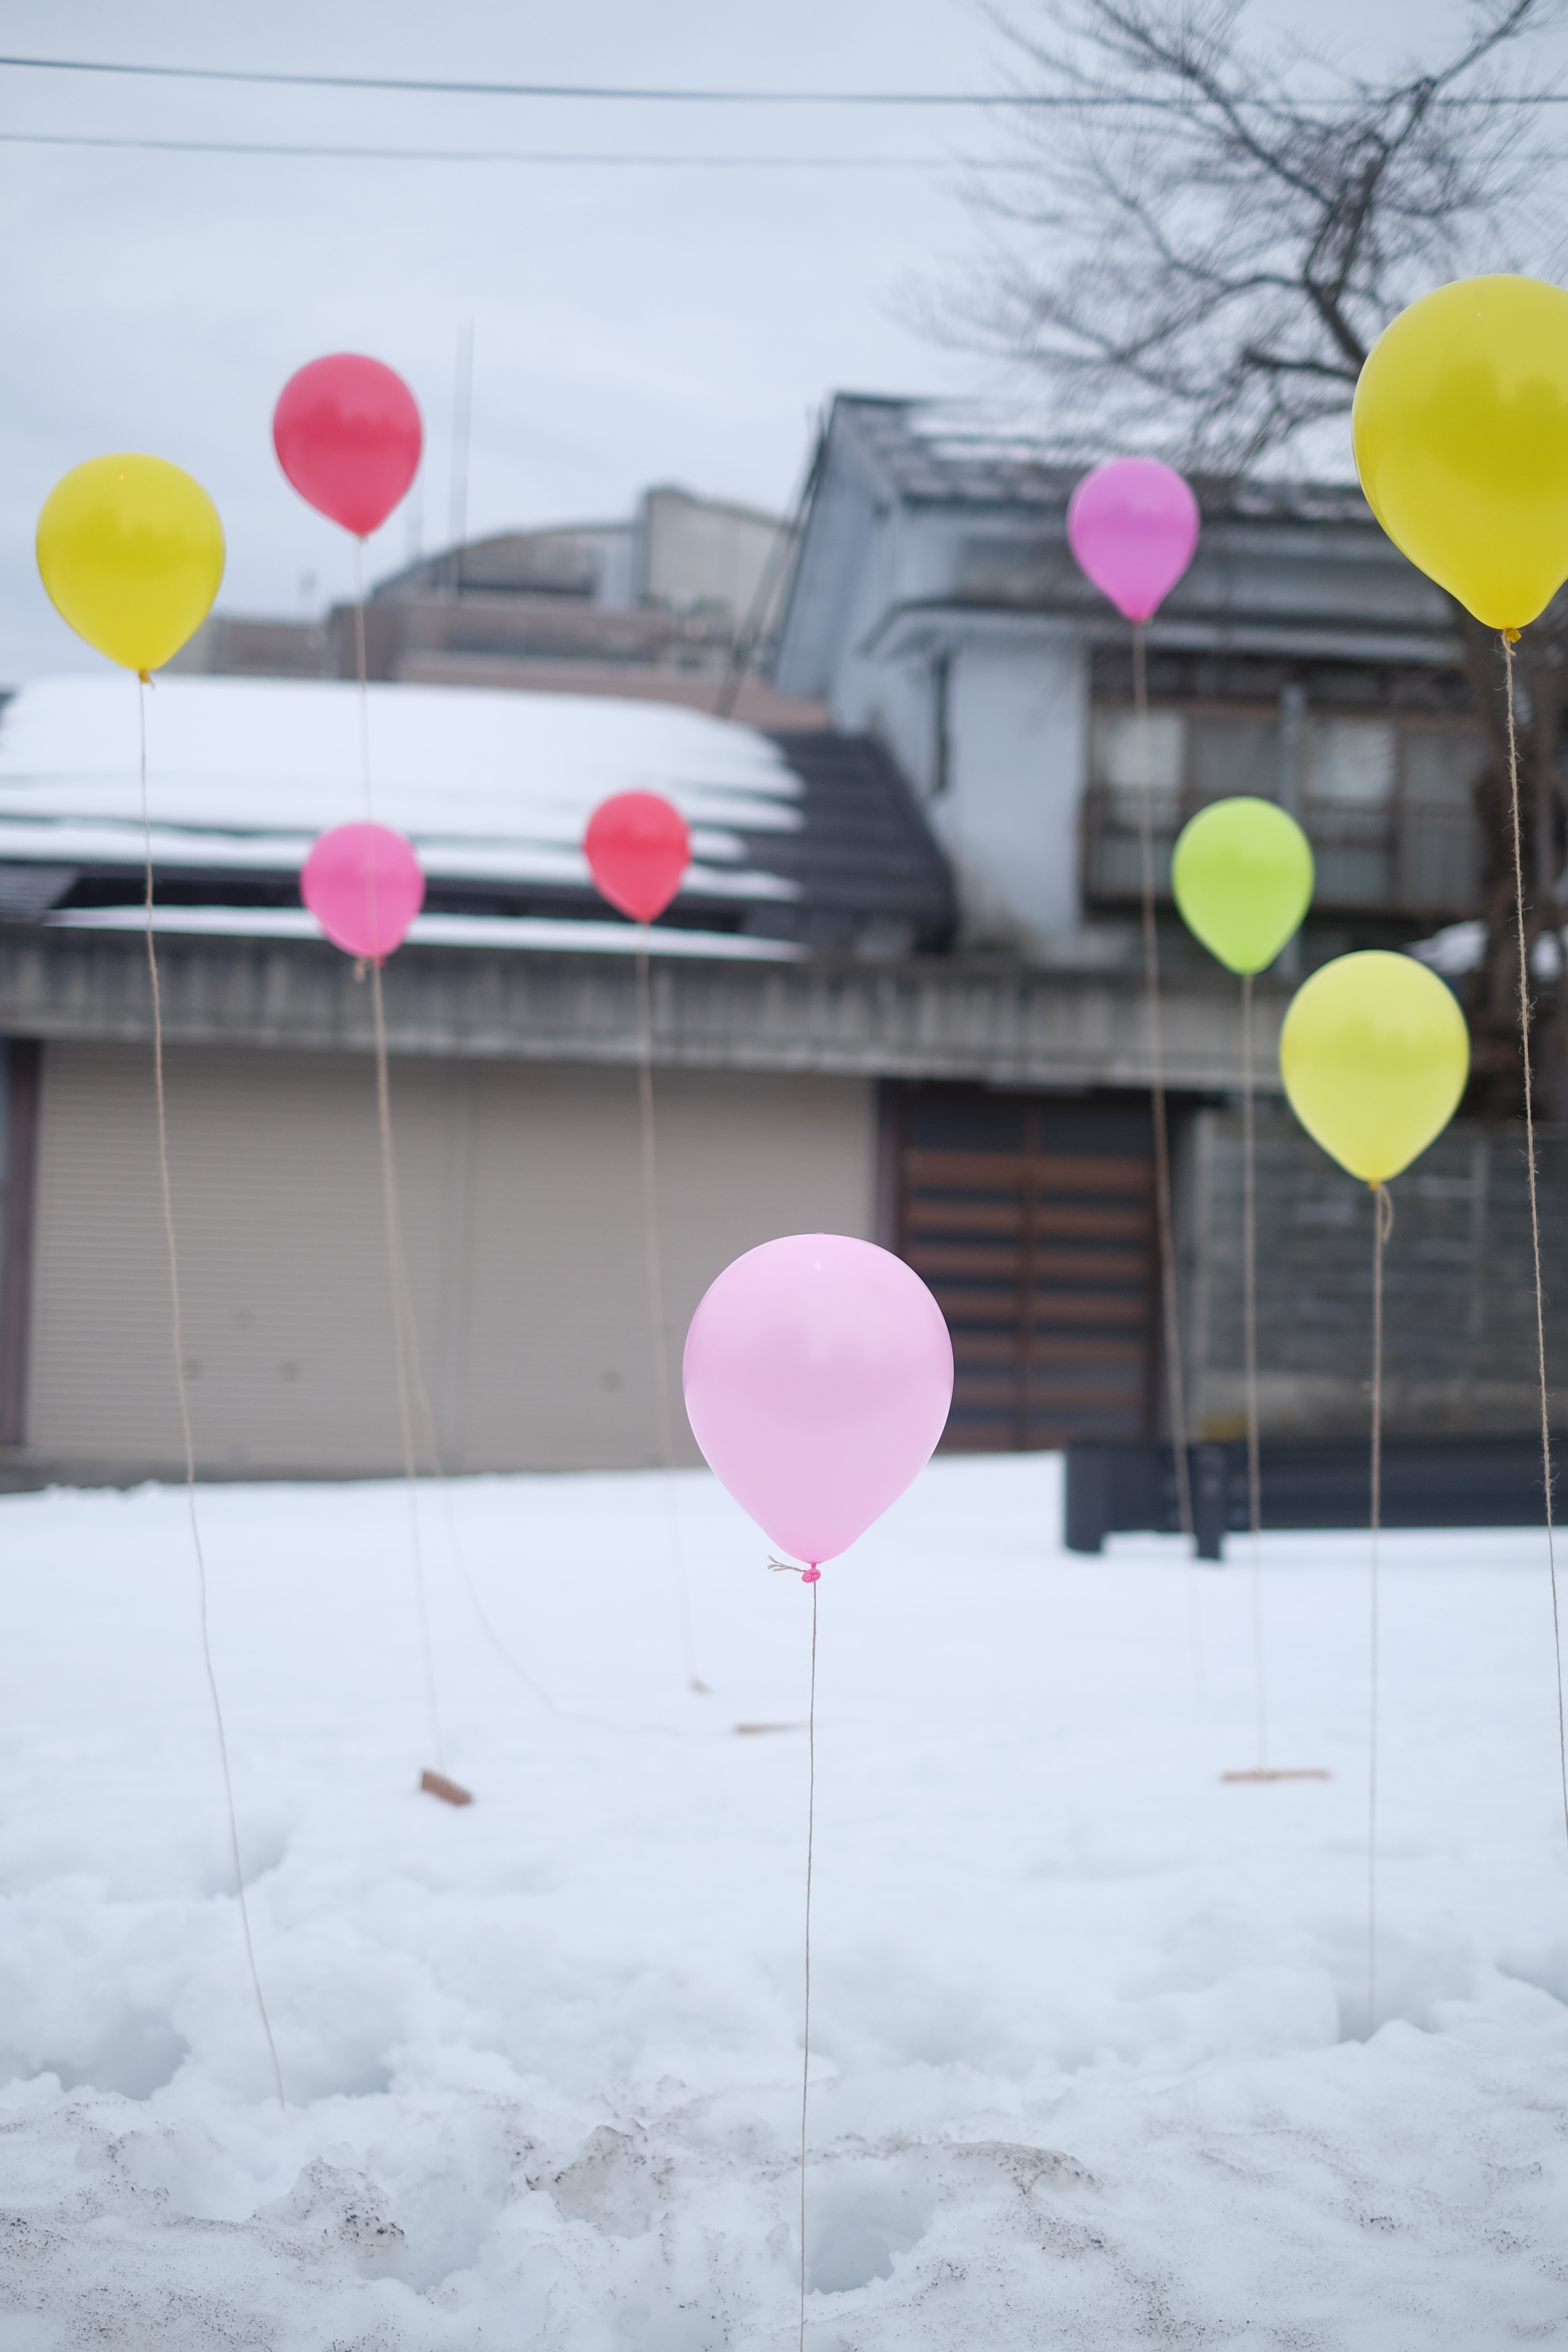
snow, winter, white, flower, decoration, color, weather, contrast, yellow, pink, lighting, balloons, colours